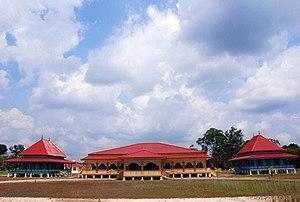
Le palais princier de Pelalawan
La principauté de Pelalawan était un État princier d'Indonésie dans l'actuelle province de Riau dans l'île de Sumatra. Aujourd'hui, Pelalawanest un kabupaten de la province.
Le kabupaten de Pelalawan, en indonésien Kabupaten Pelalawan, est un kabupaten de la province indonésienne de Riau, dans l'est de l'île de Sumatra. Sa superficie est de 12 647 km² et sa population de 150 609 habitants. Son chef-lieu est Pangkalan Kerinci.